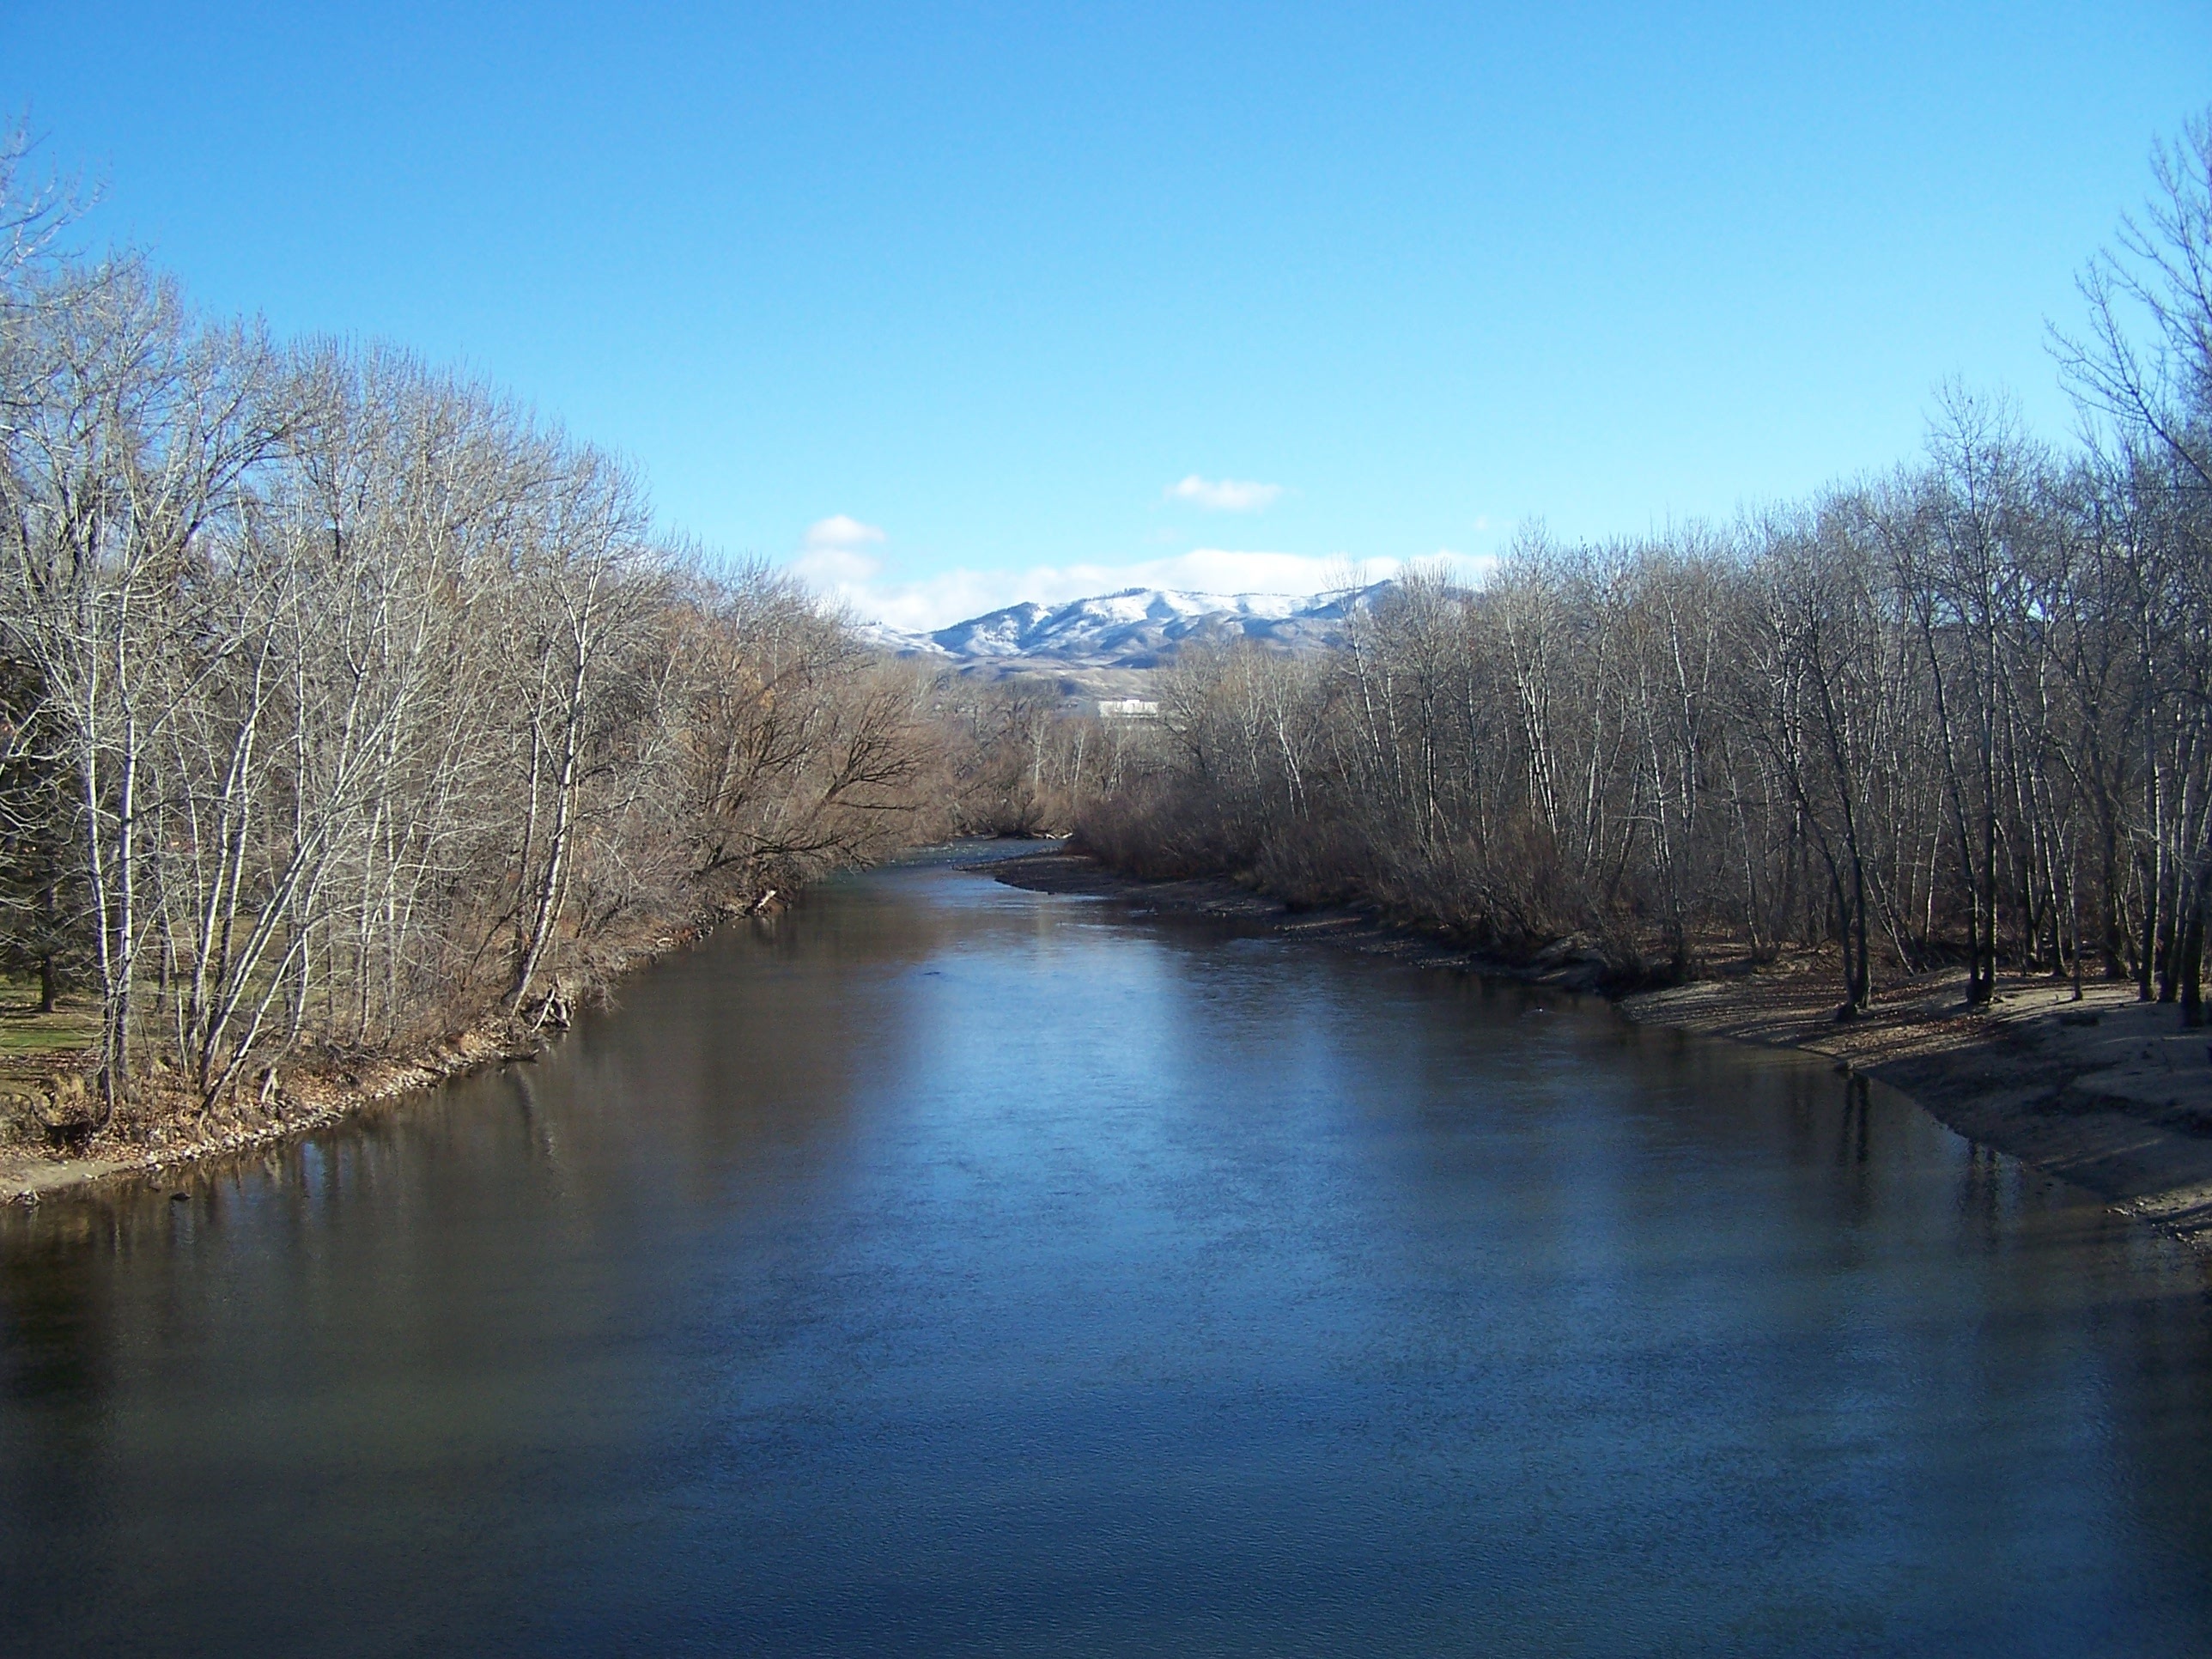
landscape, tree, water, nature, outdoor, winter, sky, morning, lake, river, pond, reflection, autumn, reservoir, season, waterway, body of water, trees, loch, landform